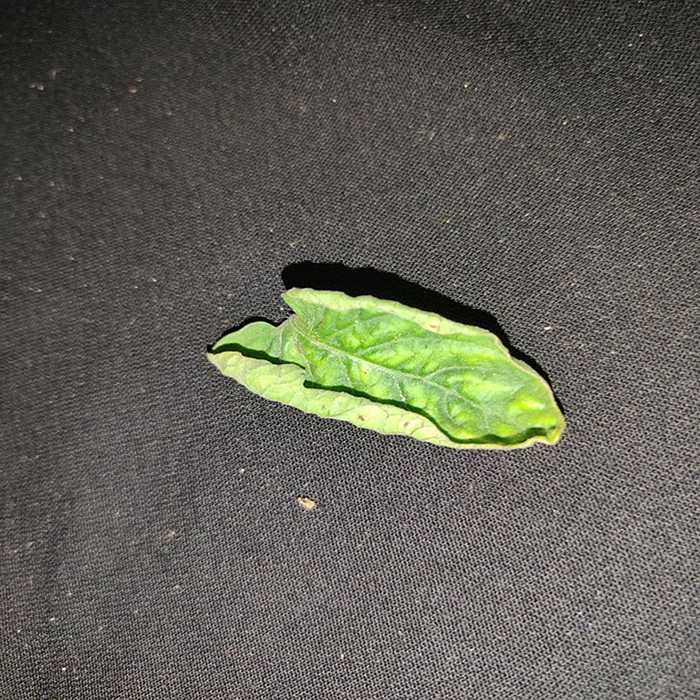
Plant: Tomato
Label: Tomato leaf curl virus